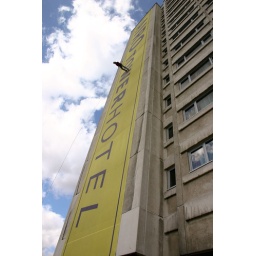
in Vienna, running down a 14 floor tall building.